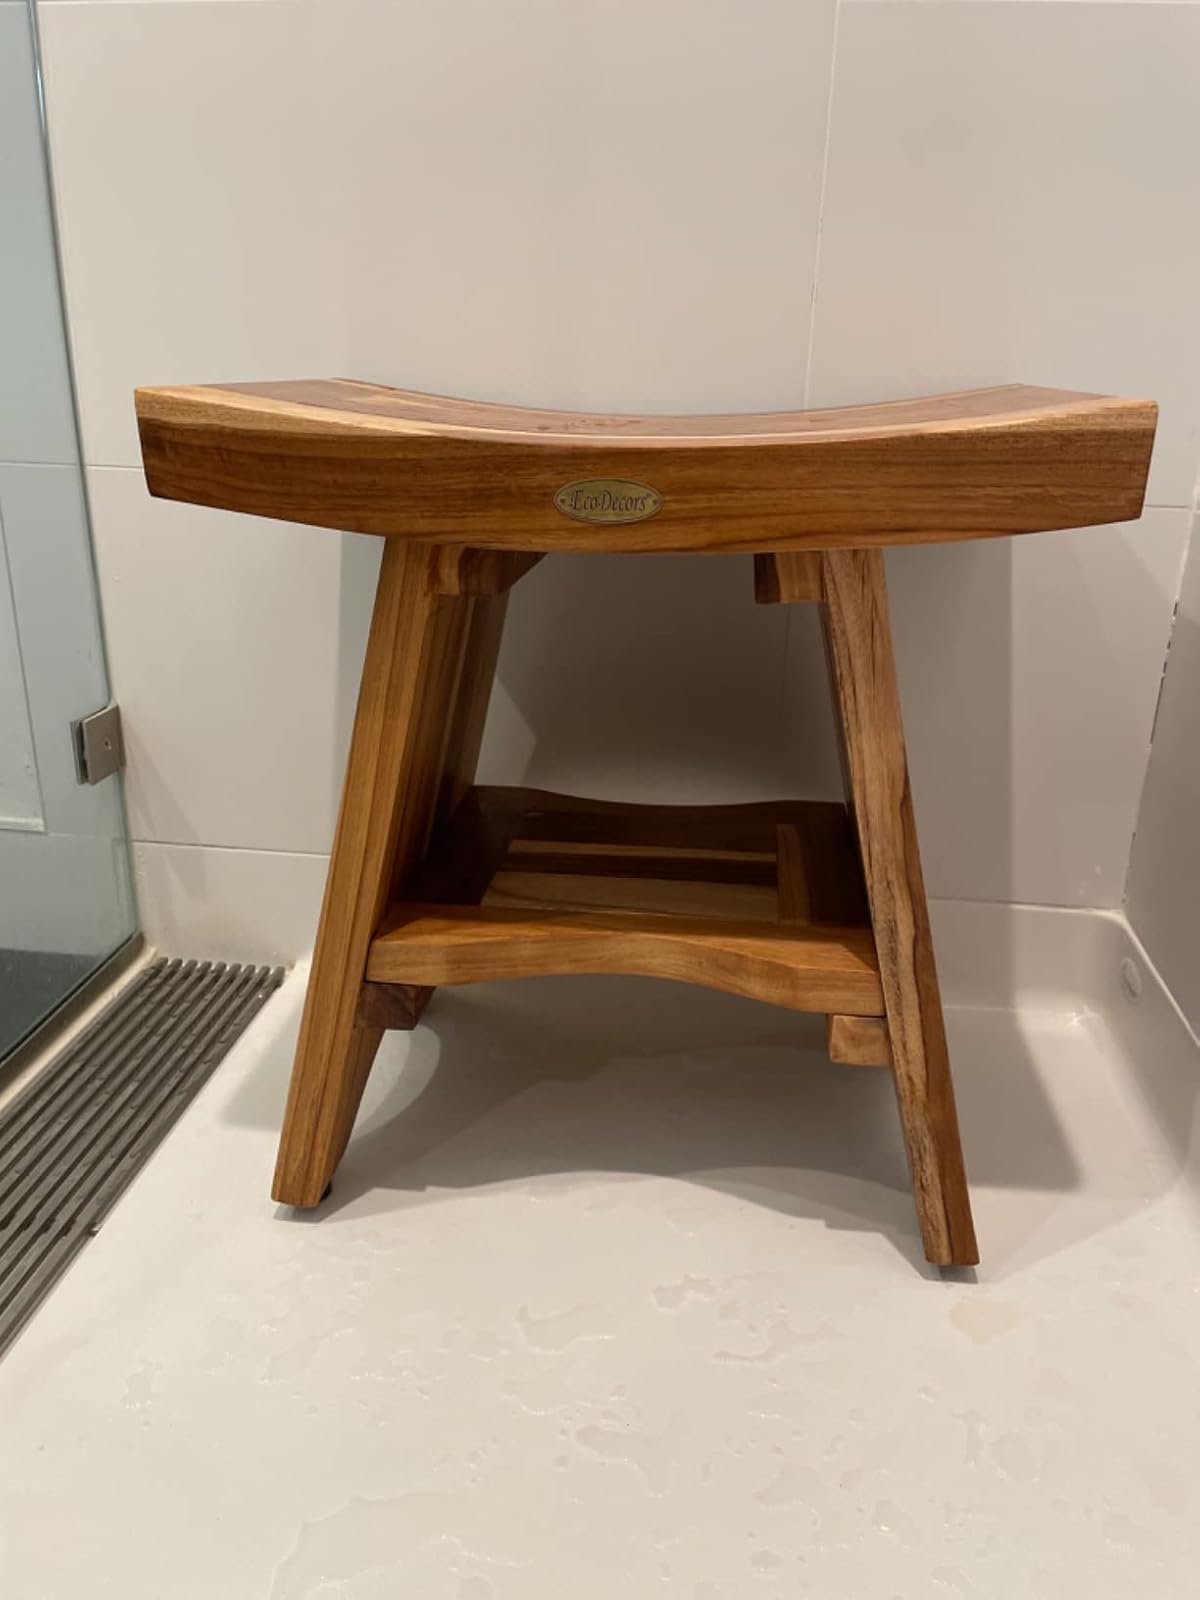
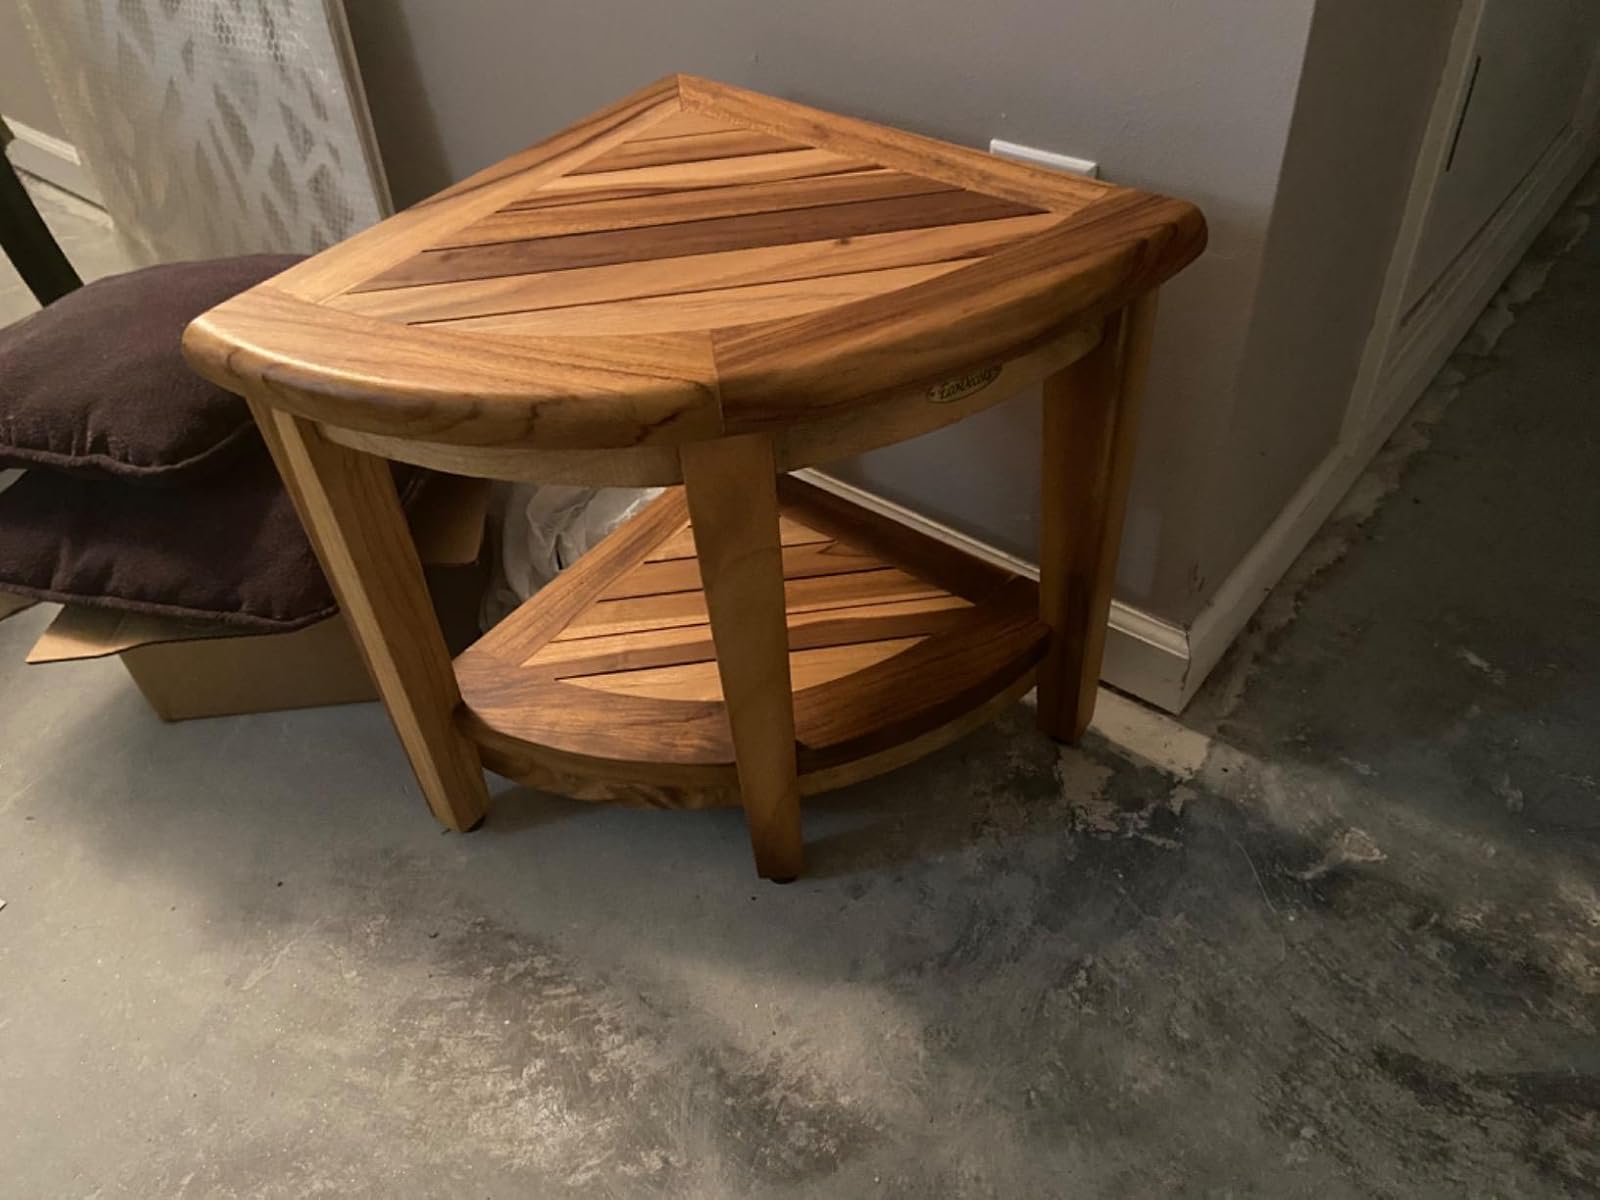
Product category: stool
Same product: no